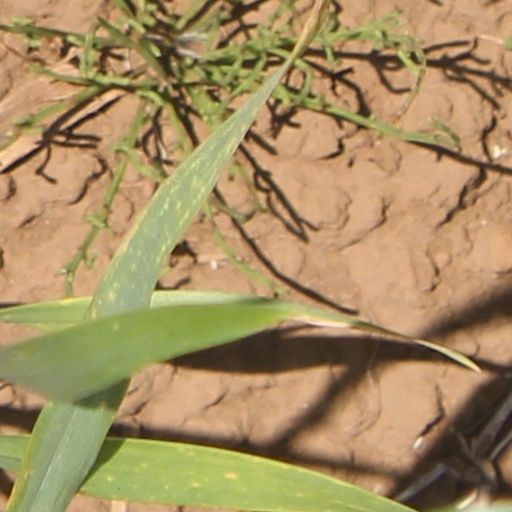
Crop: wheat